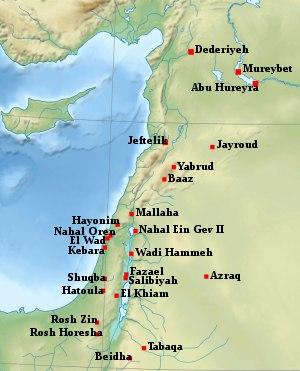
Le Natoufien est une culture archéologique de l'Épipaléolithique, attestée au Levant entre 14 500 et 11 500 avant le présent, et caractérisée par les premières expériences de sédentarisation. Elle doit son nom à la vallée du Wadi en-Natouf en Cisjordanie où elle a été identifiée par l'archéologue britannique Dorothy Garrod en 1928.
La préhistoire du Levant commence au Paléolithique inférieur, il y a environ 1,5 millions d'années, et s'achève à l'âge du bronze ancien, vers 2000 av. J.-C. Dans les frontières actuelles, cet espace couvre, du nord au sud, la Syrie occidentale, le Liban, la Syrie méridionale, Israël, la Palestine, la Jordanie, aussi une partie du Sinaï.
Le Néolithique du Proche-Orient est chronologiquement le plus précoce des épisodes de passage d'un mode de vie paléolithique à un mode de vie néolithique à se produire dans le monde. Il prend place entre le Levant et le Zagros occidental, incluant une partie de l'Anatolie, au début de l'Holocène, entre 10000 et 5500 av. J.-C. environ.